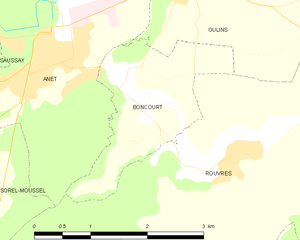
Carte de Boncourt et des communes limitrophes.
Boncourt est une commune française située dans le département d'Eure-et-Loir en région Centre-Val de Loire.